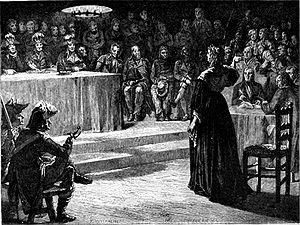
Marie-Antoinette de Habsbourg-Lorraine, née le 2 novembre 1755 à Vienne en Autriche et morte guillotinée le 16 octobre 1793 sur la place de la Révolution à Paris, est reine de France et de Navarre de 1774 à 1791, puis reine des Français de 1791 à 1792. Elle est la dernière reine de l’Ancien Régime.
Le procès de Marie-Antoinette est la comparution de Marie-Antoinette d'Autriche devant le tribunal révolutionnaire, sous le nom de veuve de Louis Capet, du 14 au 16 octobre 1793, la proclamation de l'abolition de la royauté étant effective depuis le 21 septembre 1792 et de l'avènement de facto de la Première République française. Défendue par les avocats Claude François Chauveau-Lagarde et Guillaume Alexandre Tronsson, elle a à répondre aux accusations de trahison et de conspiration contre l'État.